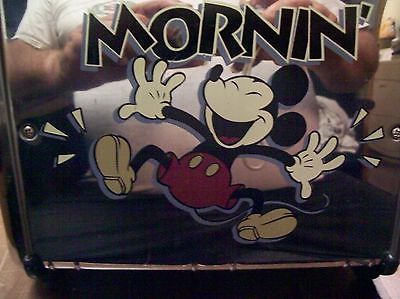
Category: toaster